Patriarch Nikon of Moscow

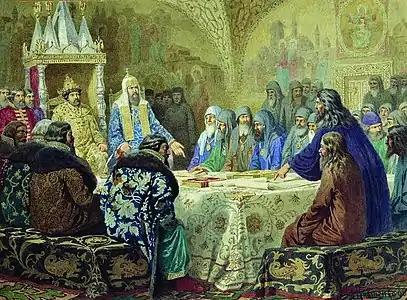
Aleksey Kivshenko. Patriarch Nikon and Epifany Slavinetsky revising service-books.

Later research was to determine that Muscovite service-books did belong to a different recension from that which was used by the Greeks at the time of Nikon, and the unrevised Muscovite books were actually older and more venerable than the Greek books, which had undergone several revisions over the centuries, were newer, and contained innovations.